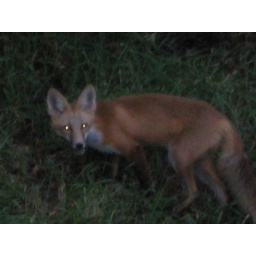
Little fox eating in the creek up at Michelle's house up Four Mile canyon.